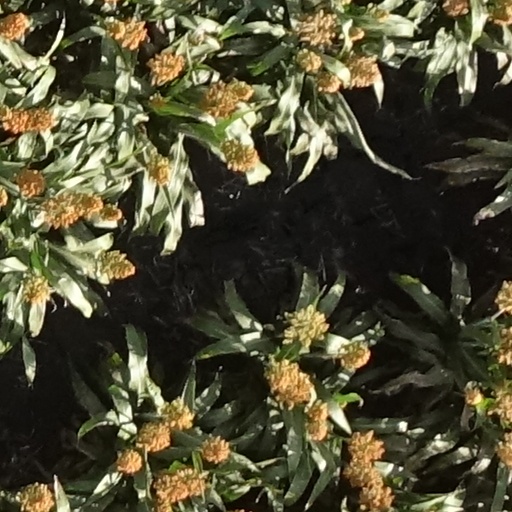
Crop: sorghum